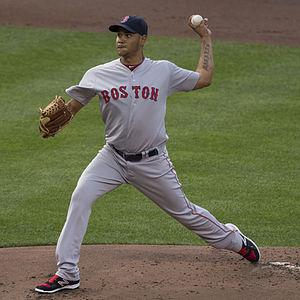
Eduardo José Rodríguez Hernández est un lanceur gaucher des Red Sox de Boston de la Ligue majeure de baseball.